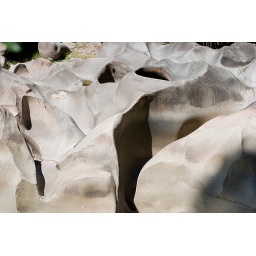
Very sculptural river rocks in the Urubamba River somewhere between Ollantaytambo and Macchu Picchu.